Tawhid Mosque

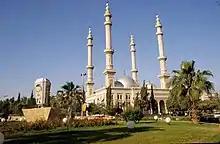
Tawhid Mosque in late 1990s

Tawhid Mosque is a contemporary mosque in Aleppo, Syria, located on Khalil al-Hindawi street, on the right bank of the Queiq River. It was opened in 1981 and features a combined style of the early Islamic Abbasid architecture and modern mosques.